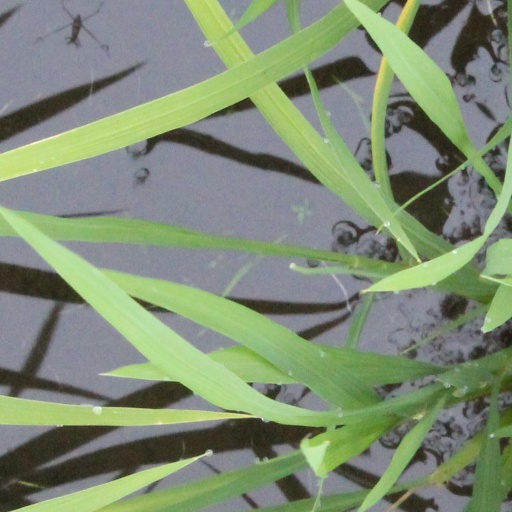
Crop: rice